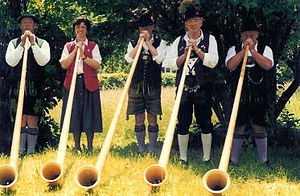
Polsterpibe
Alpehorn
En polsterpibe er en fysisk model, der forklarer frembringelsen af akustiske vibrationer. Ved at studere de vibrationer, som frembringes ved bevægelse af menneskets læber, når det blæser i et åbent rør af passende størrelse, kan der udarbejdes et skema over de frembragte lydes indbyrdes relationer. Dette skema er determinanten for blæseinstrumenter, uanset hvilket materiale de er fremstillet af. Princippet har været kendt indenfor tonelære siden slutningen af 1800-tallet, og er beskrevet i Helmholtz: Die Lehre von den Tonempfindungen, mens den tyske professor Richard Ewald fandt forklaringen på, hvorledes bevægelsen omdannes til tonearter.